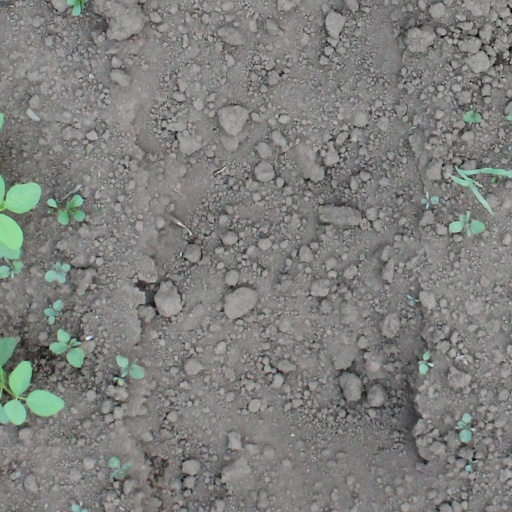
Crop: soybean